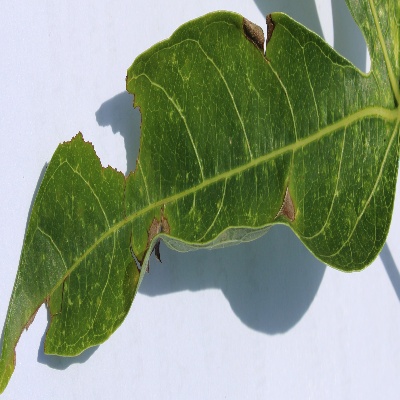
Crop: Cassava
Condition: bacterial blight